Gun politics in the United States

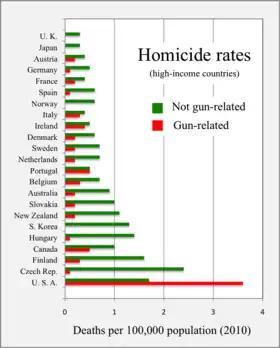
Comparison of gun-related homicide rates to non-gun-related homicide rates in high-income OECD countries, 2010, countries in graph ordered by total homicides. Graph illustrates how U.S. gun homicide rates exceed total homicide rates in some of the other high-income OECD countries.

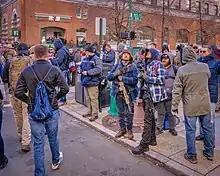
Demonstrators openly carrying rifles at the 2020 VCDL Lobby Day rally in Virginia

"Huffington Post" reported in September 2013 that 48% of Americans said gun laws should be made more strict, while 16% said they should be made less strict and 29% said there should be no change. Similarly, a Gallup poll found that support for stricter gun laws has fallen from 58% after the Newtown shooting, to 49% in September 2013. Both the Huffington Post poll and the Gallup poll were conducted after the Washington Navy Yard shooting. Meanwhile, the Huffington Post poll found that 40% of Americans believe stricter gun laws would prevent future mass shootings, while 52% said changing things would not make a difference. The same poll also found that 57% of Americans think better mental health care is more likely to prevent future mass shootings than stricter gun laws, while 29% said the opposite. 74% of those who incorrectly believed that the USA has universal background checks supported stricter gun laws, but 89% of those who thought that such checks were not universally required supported stricter laws.